2013 Reyhanlı car bombings

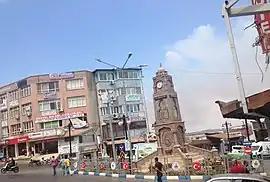
Reyhanlı

The 2013 Reyhanlı car bombings took place on 11 May 2013, when two car bombs exploded in the Turkish town of Reyhanlı, a town of 64,000 people, 5 km from the Syrian border and the busiest land border post with Syria, in Hatay Province, Turkey. At least 52 people were killed and 140 injured in the attack.